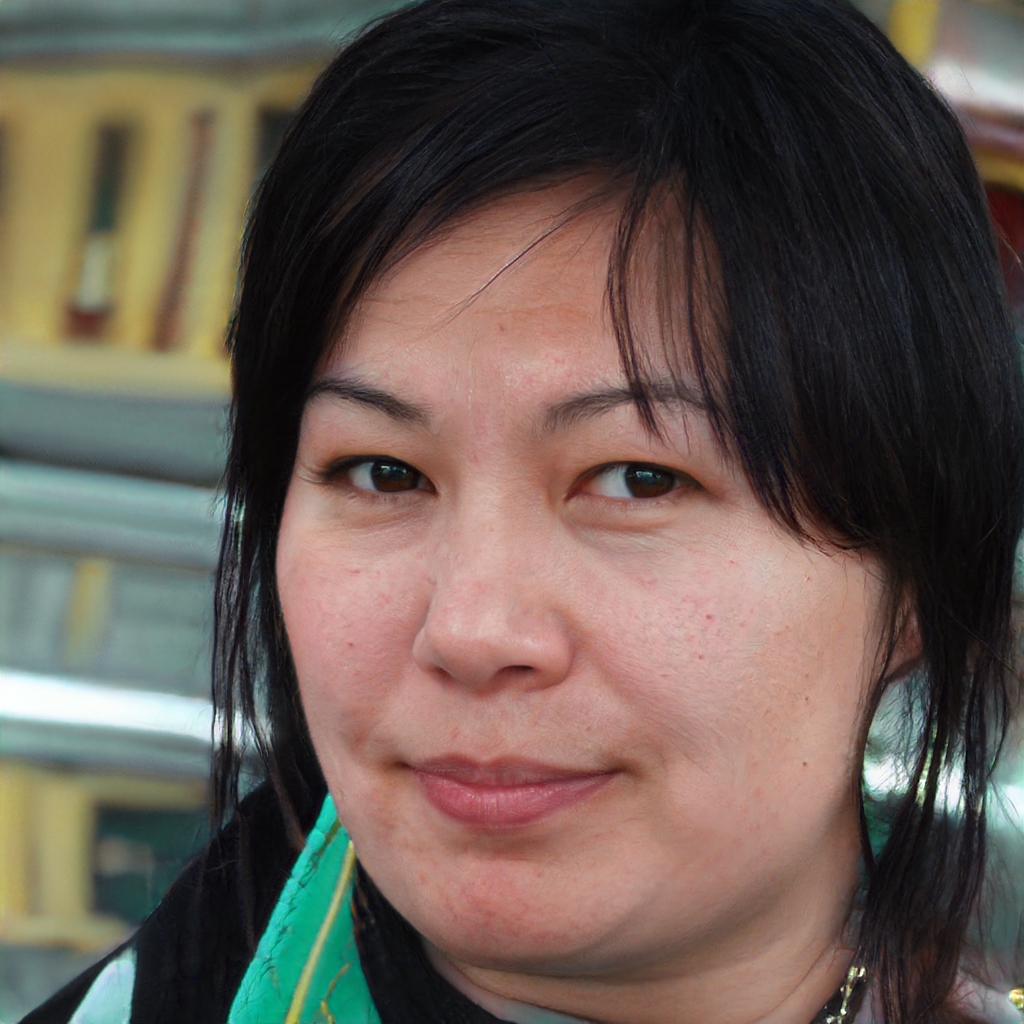
Portrait style: Real Portrait